Kruzy, Podlaskie Voivodeship

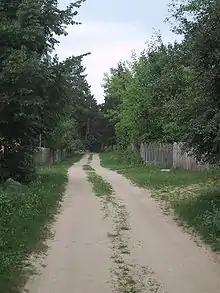
Road in Kruzy

Kruzy is a village in the administrative district of Gmina Perlejewo, within Siemiatycze County, Podlaskie Voivodeship, in north-eastern Poland. It lies approximately west of Perlejewo, north-west of Siemiatycze, and south-west of the regional capital Białystok.